Social service personnel

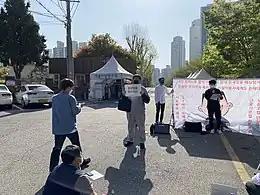
Gutgeoni burning ceremony, a protest related to the problems of the social service personnel system.(April 20, 2022, Front of Seoul Regional Military Manpower Administration.) Gutgeoni is Military Manpower Administration's Mascot character from 2012 to 2020

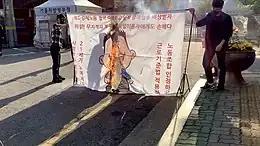
Gutgeoni burning ceremony, a protest related to the problems of the social service personnel system.(April 20, 2022, Front of Seoul Regional Military Manpower Administration.) Gutgeoni is Military Manpower Administration's Mascot character from 2012 to 2020

Among the Supplementary service in the Republic of Korea, the social service personnel system is a system that enforces non-military work by conscription for those who are difficult to serve on active duty and are not suitable. This is compulsory labor because it does not constitute "any work or service exacted in virtue of compulsory military service laws for work of a purely military character;" which does not constitute "For the purposes of this Convention the term forced or compulsory labour shall mean all work or service which is exacted from any person under the menace of any penalty and for which the said person has not offered himself voluntarily." according to the ILO Forced Labour Convention.